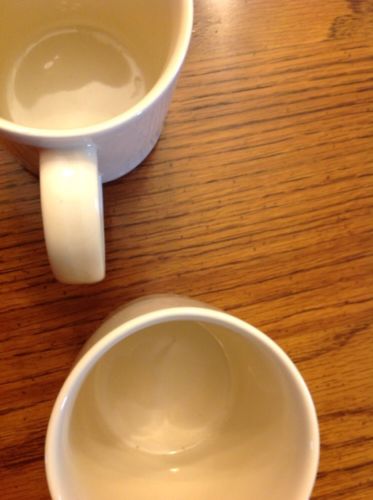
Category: mug